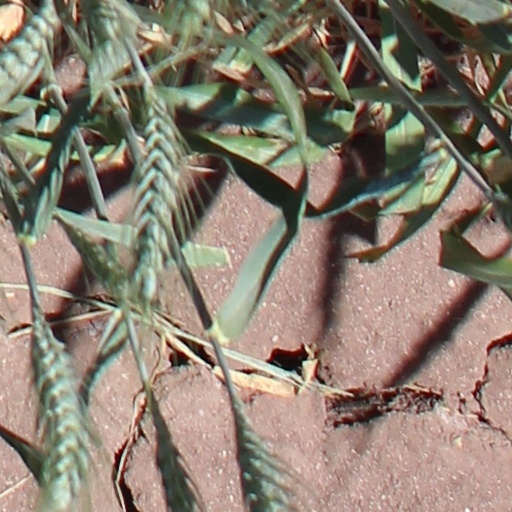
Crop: wheat